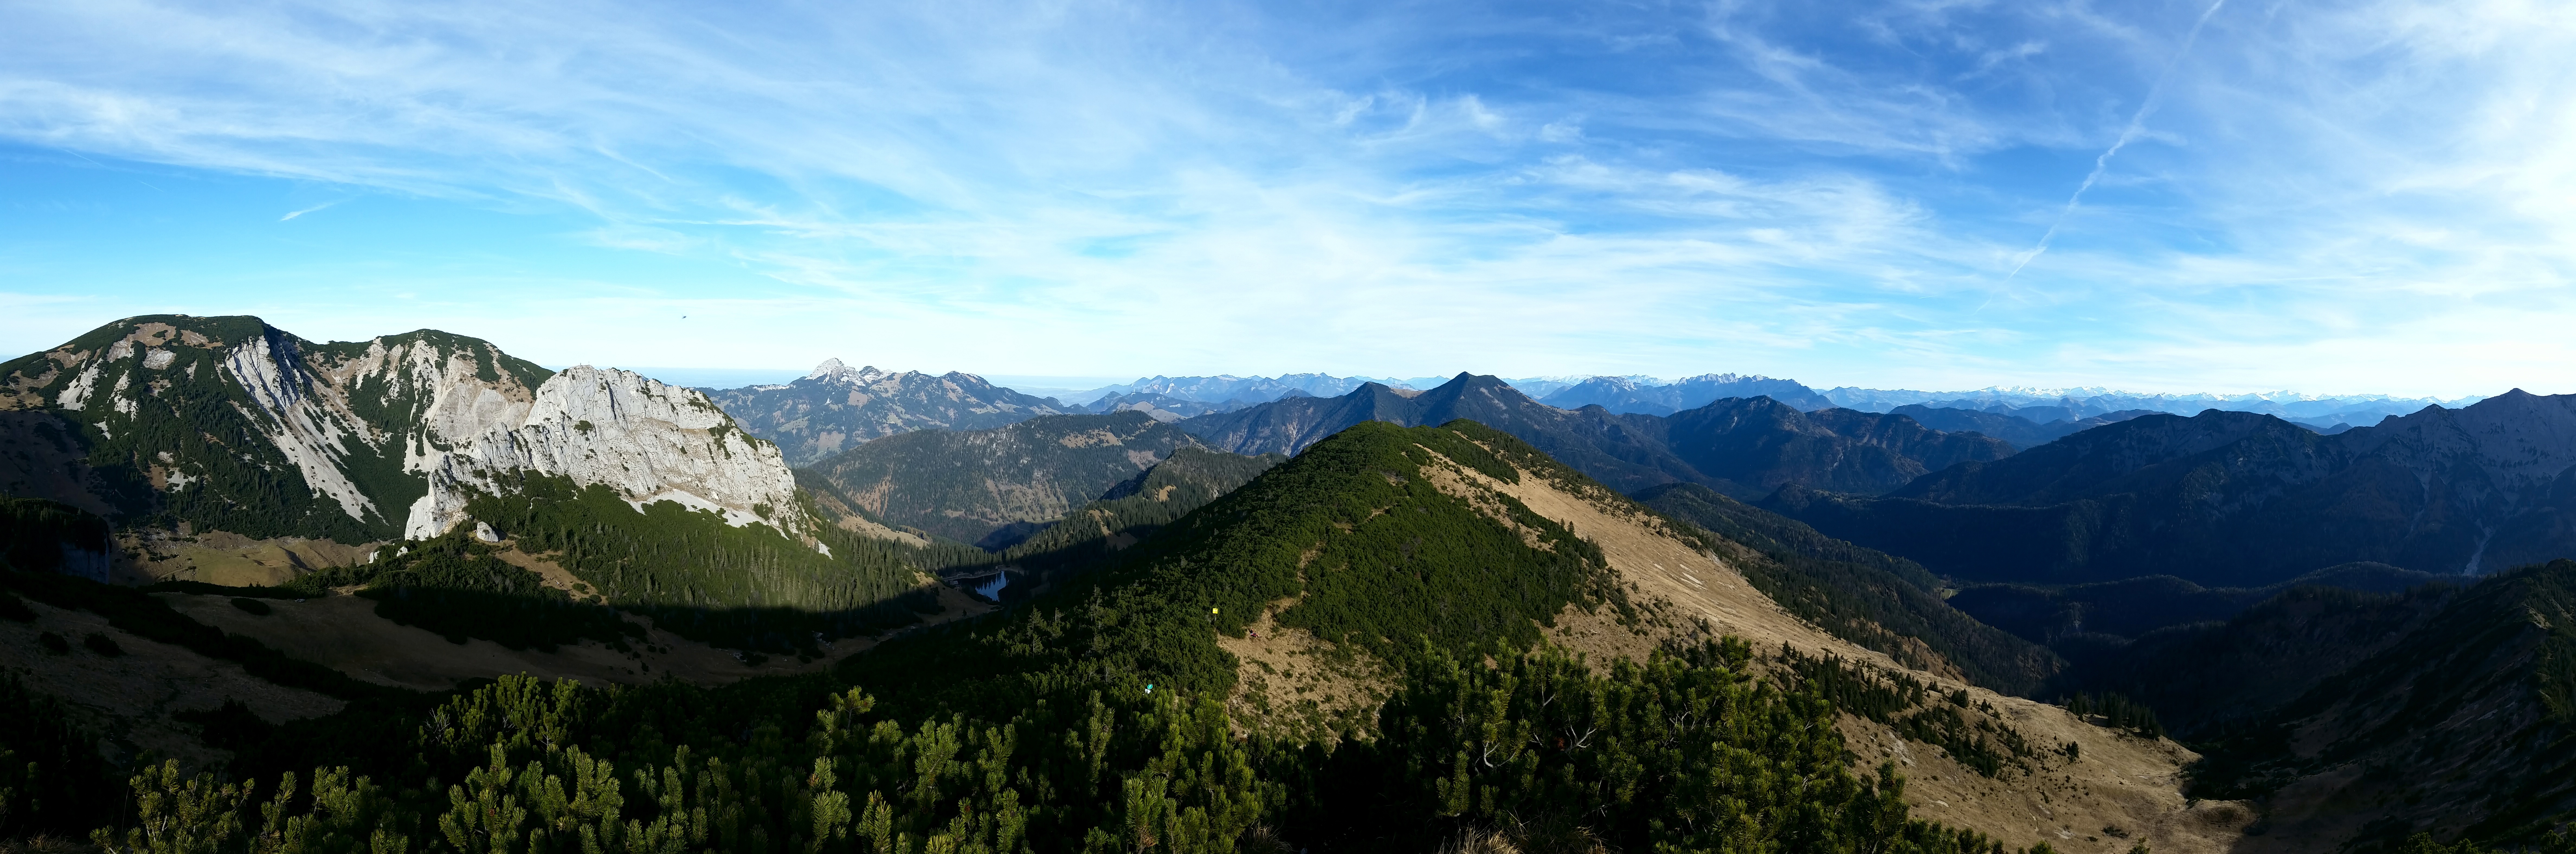
wilderness, mountain, hiking, valley, mountain range, panorama, alpine, national park, ridge, massif, mountains, alps, plateau, bavaria, landform, mountain pass, foothills of the alps, geographical feature, mountainous landforms